Gla

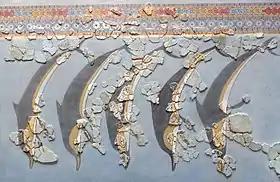
The famous frieze depicting the "Dolphins of Gla", found in the Gla Agora and currently on display in the Archaeological Museum of Thebes

Two further Mycenaean architectural complexes were found further south, in the area of the so-called "agora", which is separated from the "palace area" by a wall. The two complexes are parallel to each other (north-south orientation) and have similar plans. In each, a long corridor links buildings in the north and south of the complex. They are subdivided into small rooms. There is no scholarly consensus on their function. Suggestions include use as barracks, storage spaces/distribution centres, or workshops. The storage theory is supported by the discovery of large amounts of carbonised grain (probably burnt during the destruction of the site) in one of the buildings.